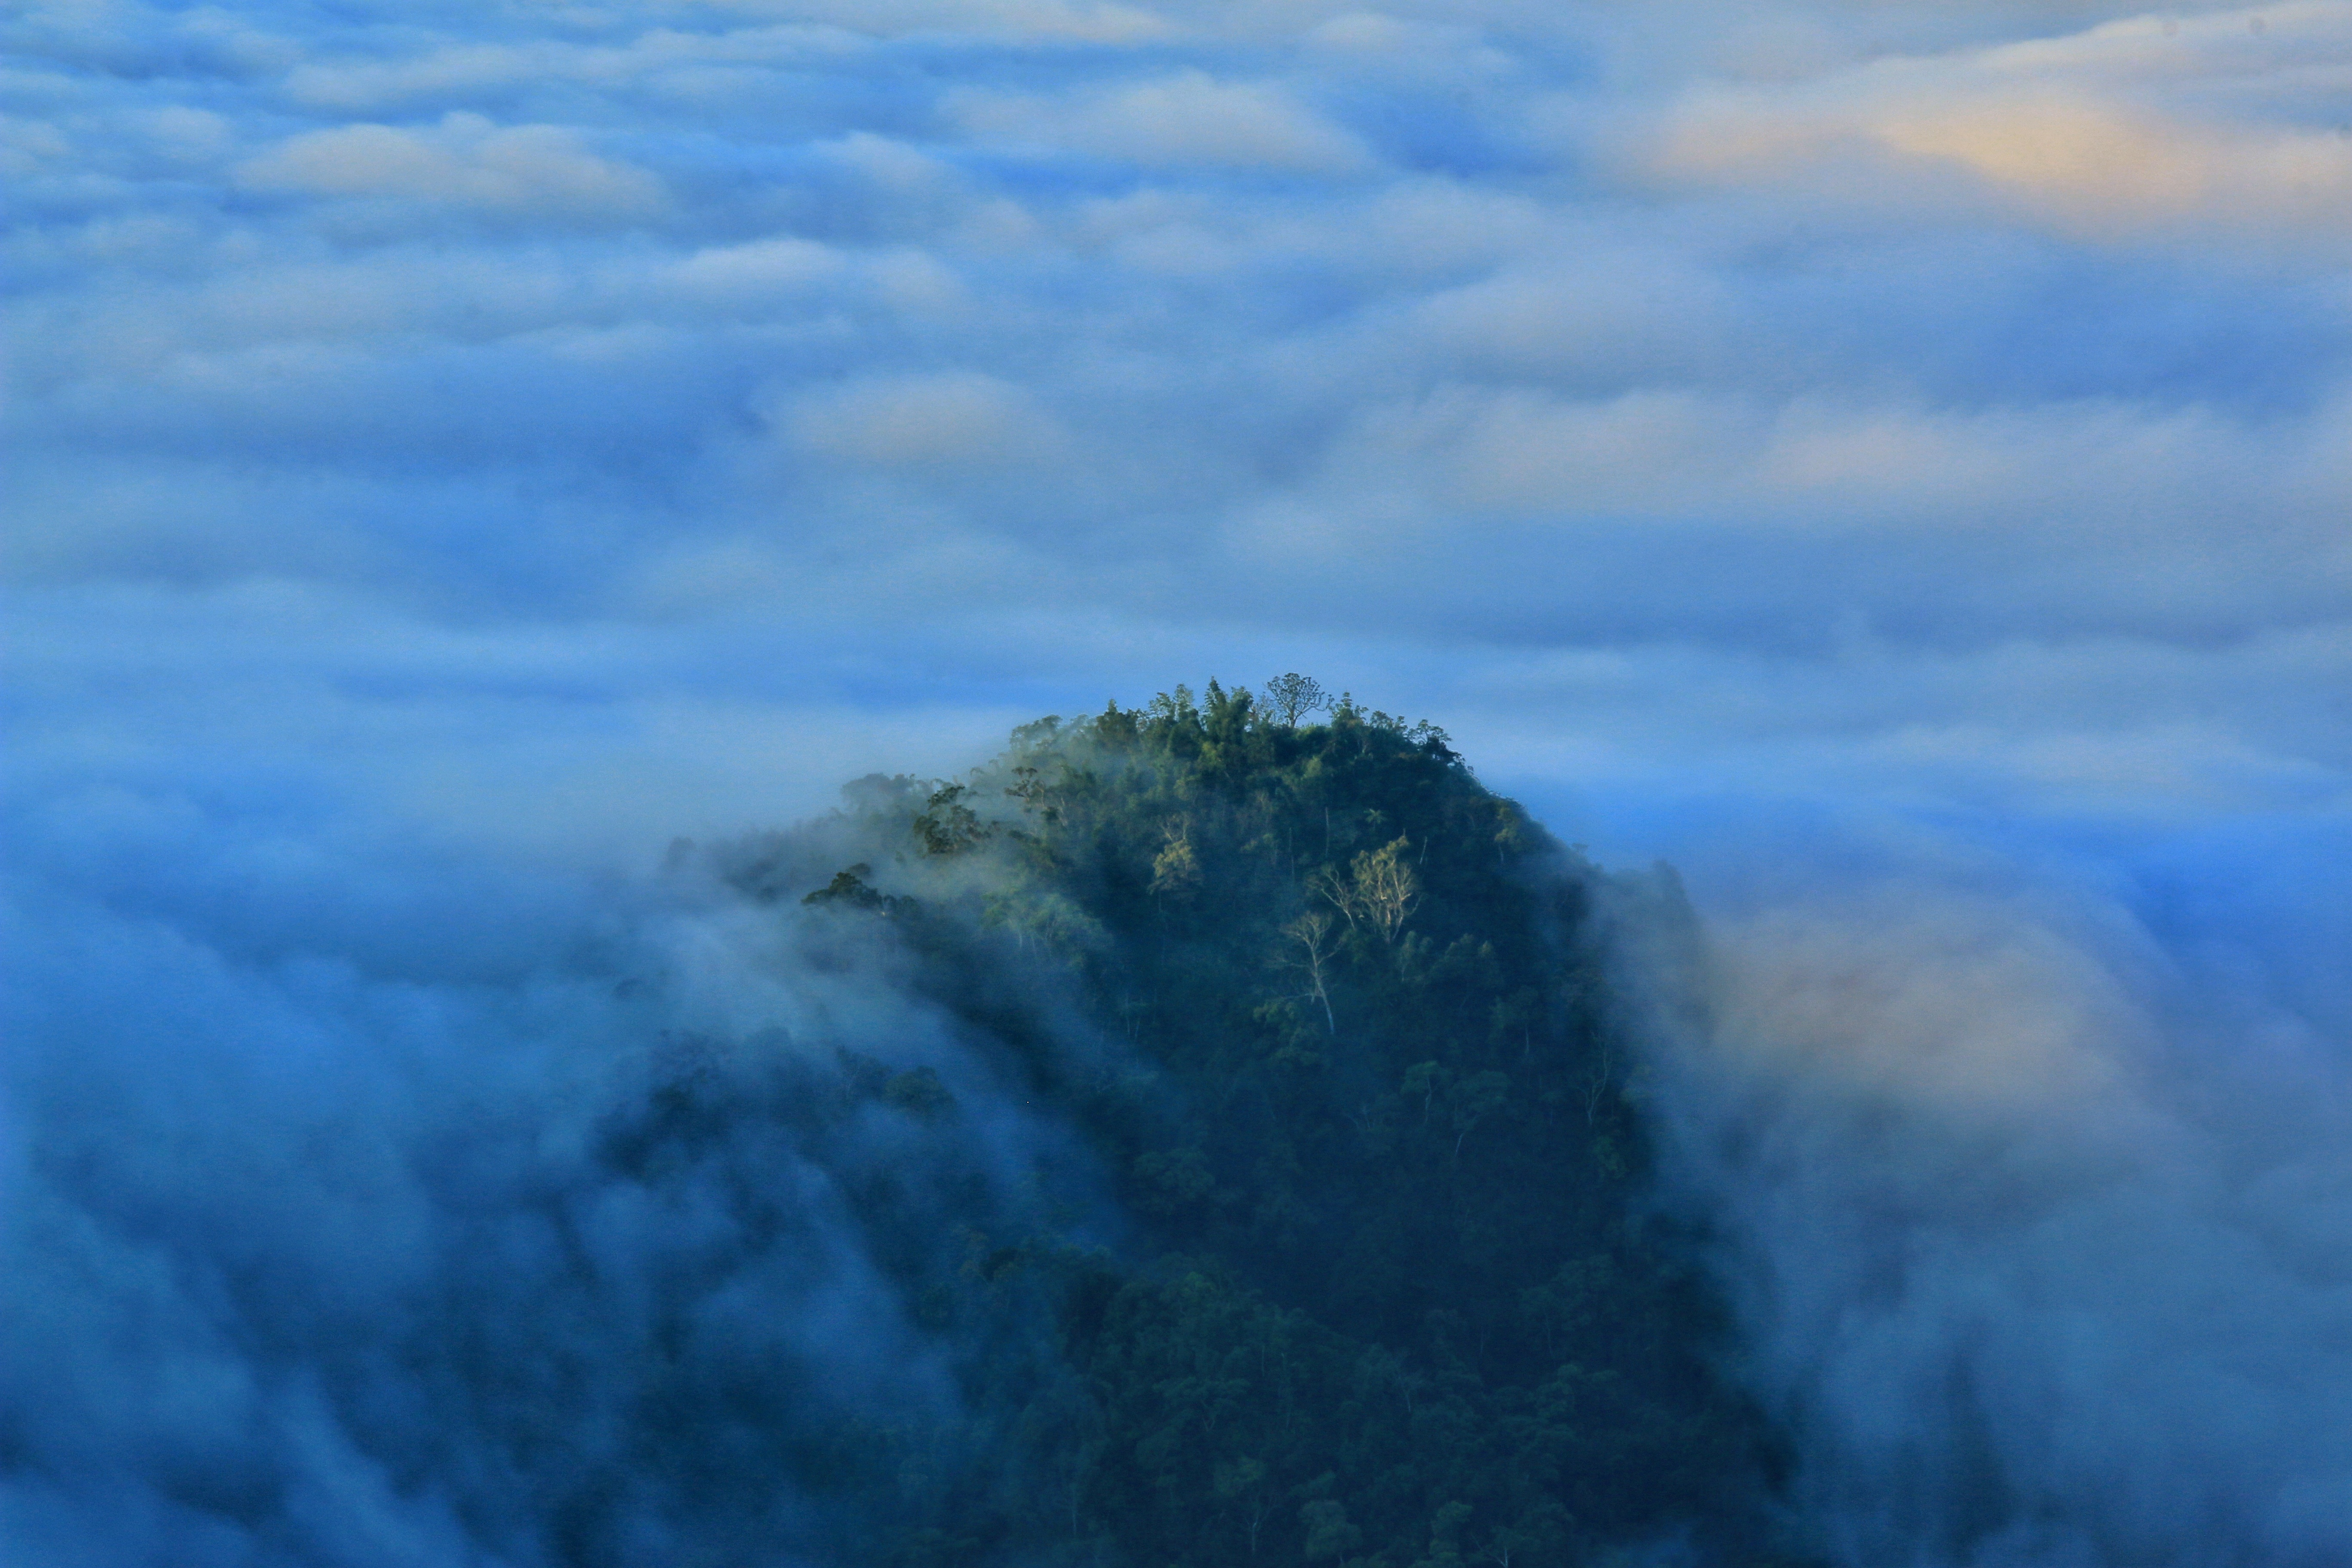
landscape, horizon, mountain, cloud, sky, hill, wave, atmosphere, mountain range, cumulus, alpine, japan, clouds, plateau, views, a surname, meteorological phenomenon, geographical feature, atmospheric phenomenon, atmosphere of earth, mountainous landforms